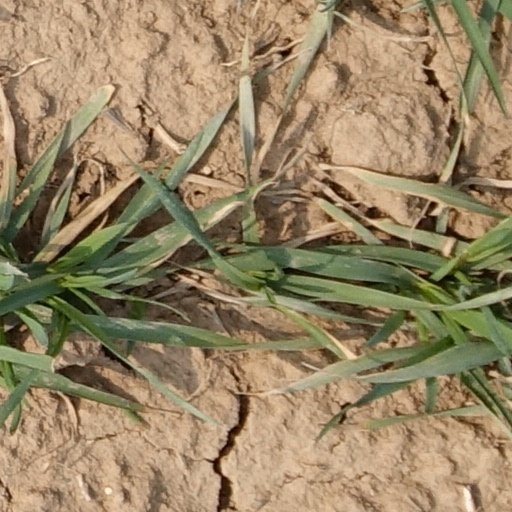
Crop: wheat